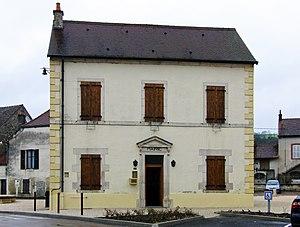
Marmagne (département de la Côte-d'Or, France)